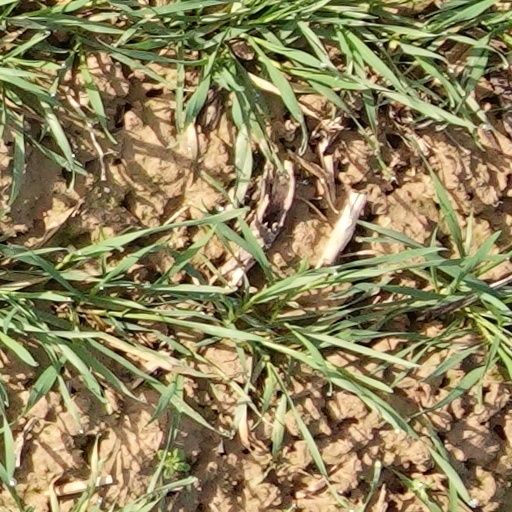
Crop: wheat